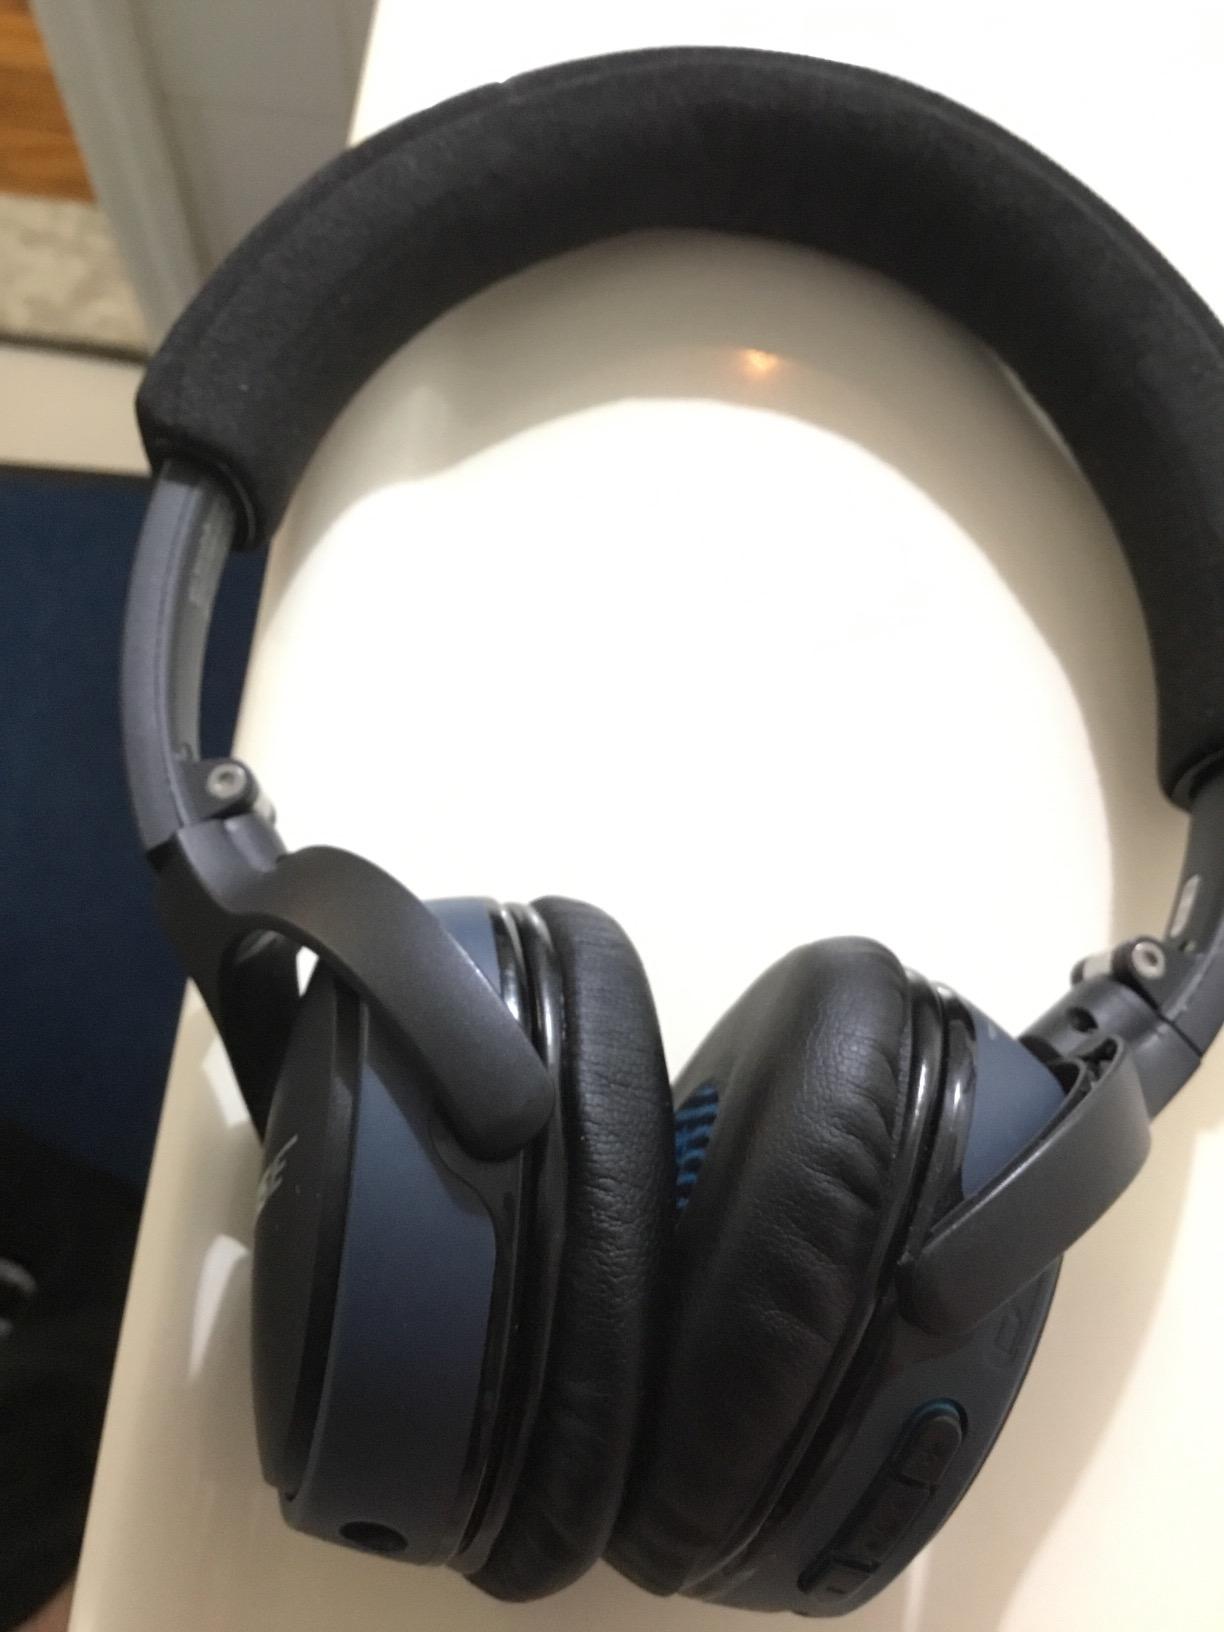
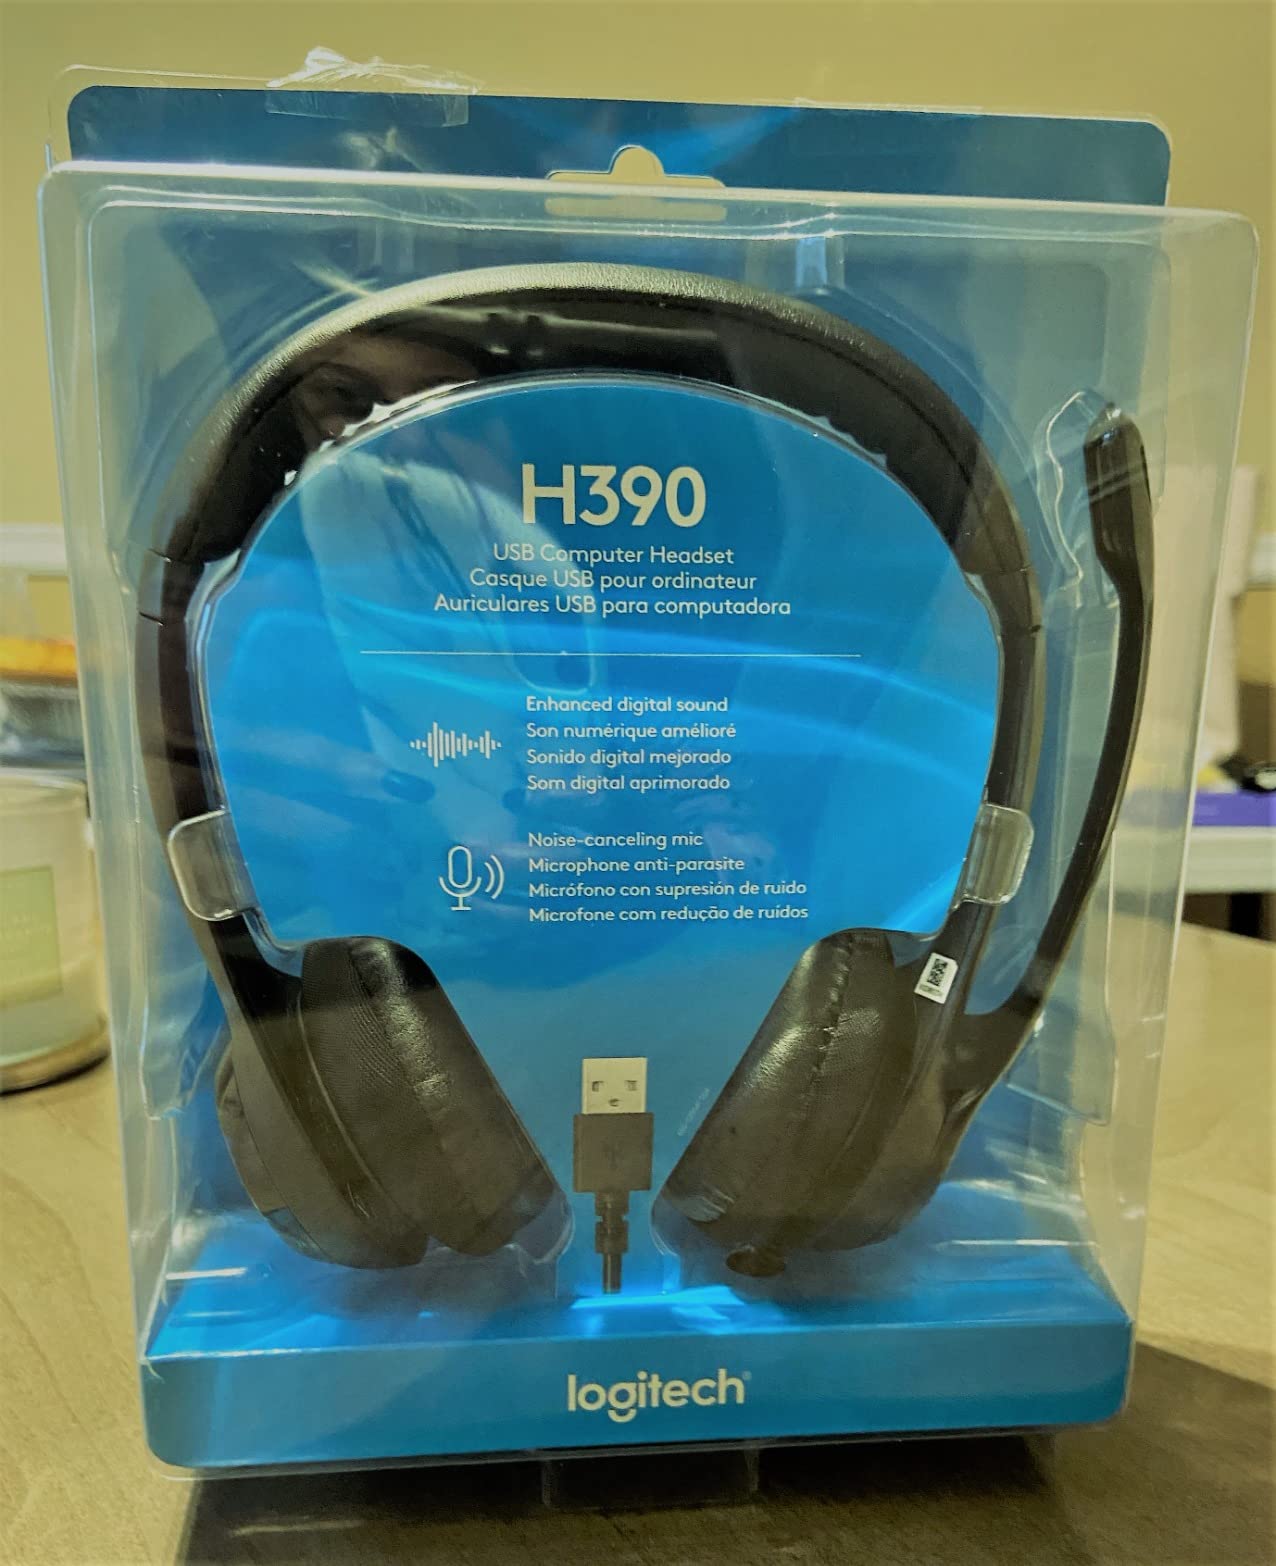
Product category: headphones
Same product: no